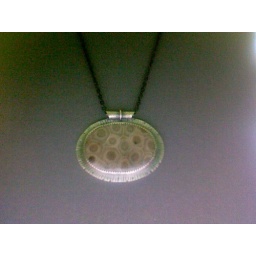
Petosky stone in silver with a brown patinaed copper chain which brings out the taupe colors in the stone.